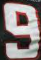
Number: 9